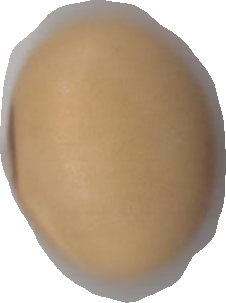
Variety: Anjasmoro